Camp Blood First Slaughter

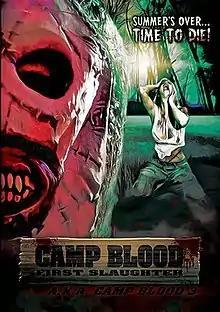
Film poster

Camp Blood First Slaughter is a 2014 American direct to DVD slasher film, written and directed by Mark Polonia.